Don't Call Me Little Girl

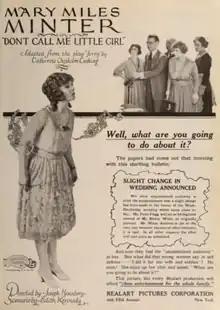
Advertisement

Don't Call Me Little Girl is a 1921 American silent comedy film directed by Joseph Henabery and starring Mary Miles Minter. It was adapted by Edith Kennedy from the stage play "Jerry" by Catherine Chisholm Cushing. As with many of Minter's features, it is thought to be a lost film.